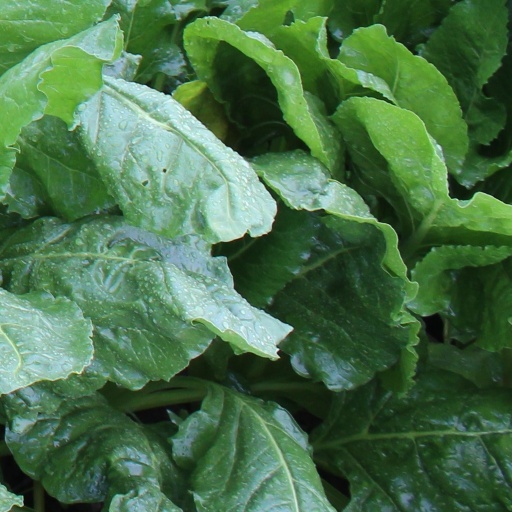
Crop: sugar beet